Norman Davies

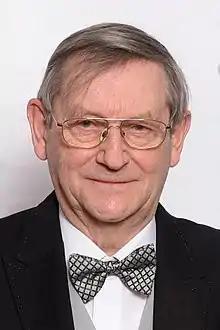
Davies in 2018

Ivor Norman Richard Davies (born 8 June 1939) is a British and Polish historian, known for his publications on the history of Europe, Poland and the United Kingdom. He has a special interest in Central and Eastern Europe and is UNESCO Professor at the Jagiellonian University, professor emeritus at University College London, a visiting professor at the Collège d'Europe, and an honorary fellow at St Antony's College, Oxford. He was granted Polish citizenship in 2014.